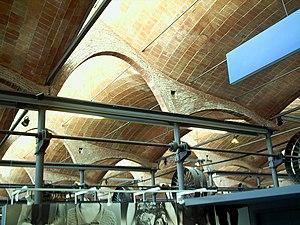
La voûte catalane ou voûte en brique planes est une technique de construction traditionnelle catalane qui date du XVIIᵉ siècle. Elle consiste à couvrir l'espace au moyen d'une voûte où les briques sont disposées sur le travers, c'est-à-dire de façon que la surface la plus importante de la brique soit libre et que le travers de la brique soit en contact avec les briques voisines.
Le modernisme catalan est un mouvement artistique d'origine catalane inscrit dans la tendance de l'Art nouveau en Europe et dans la continuité de la renaissance catalane.